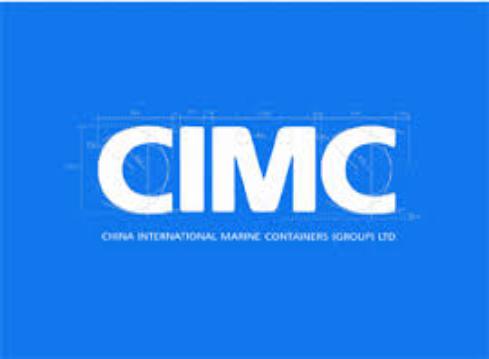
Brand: Cimc-2
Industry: Transportation